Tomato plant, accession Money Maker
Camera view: tilt-top (135 deg); turntable rotation: 240 degrees
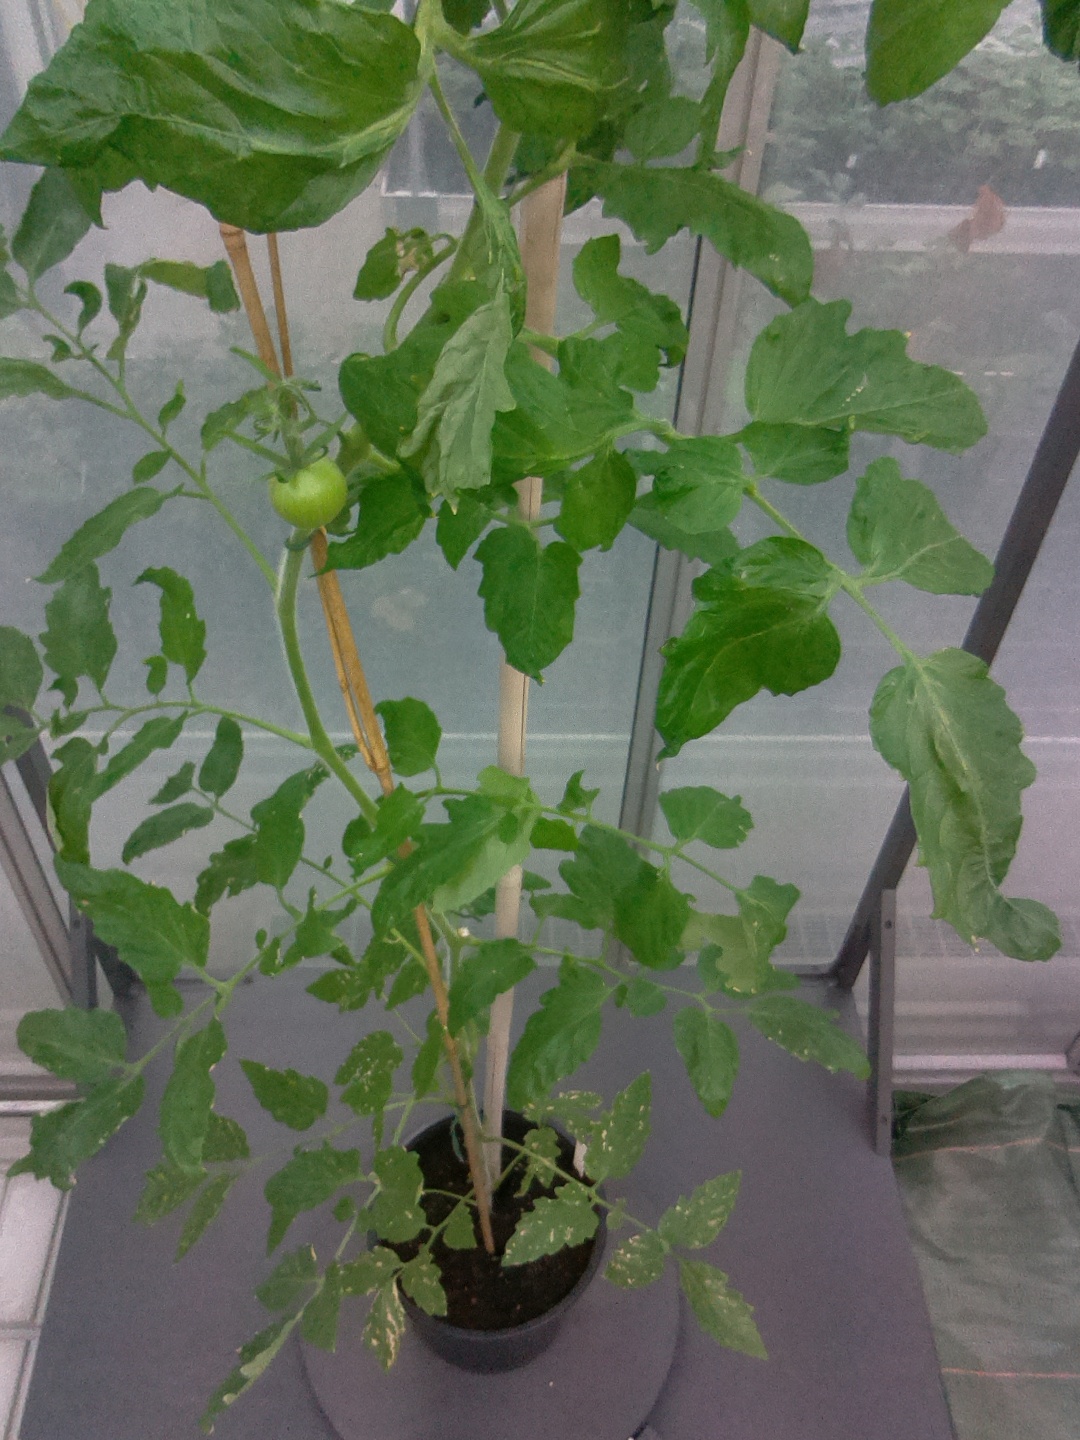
BBCH growth stage 71: 10%-20% of final fruit size